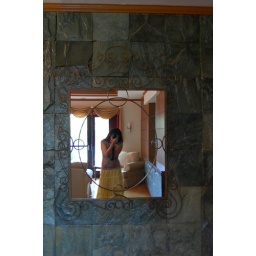
mirror by the door